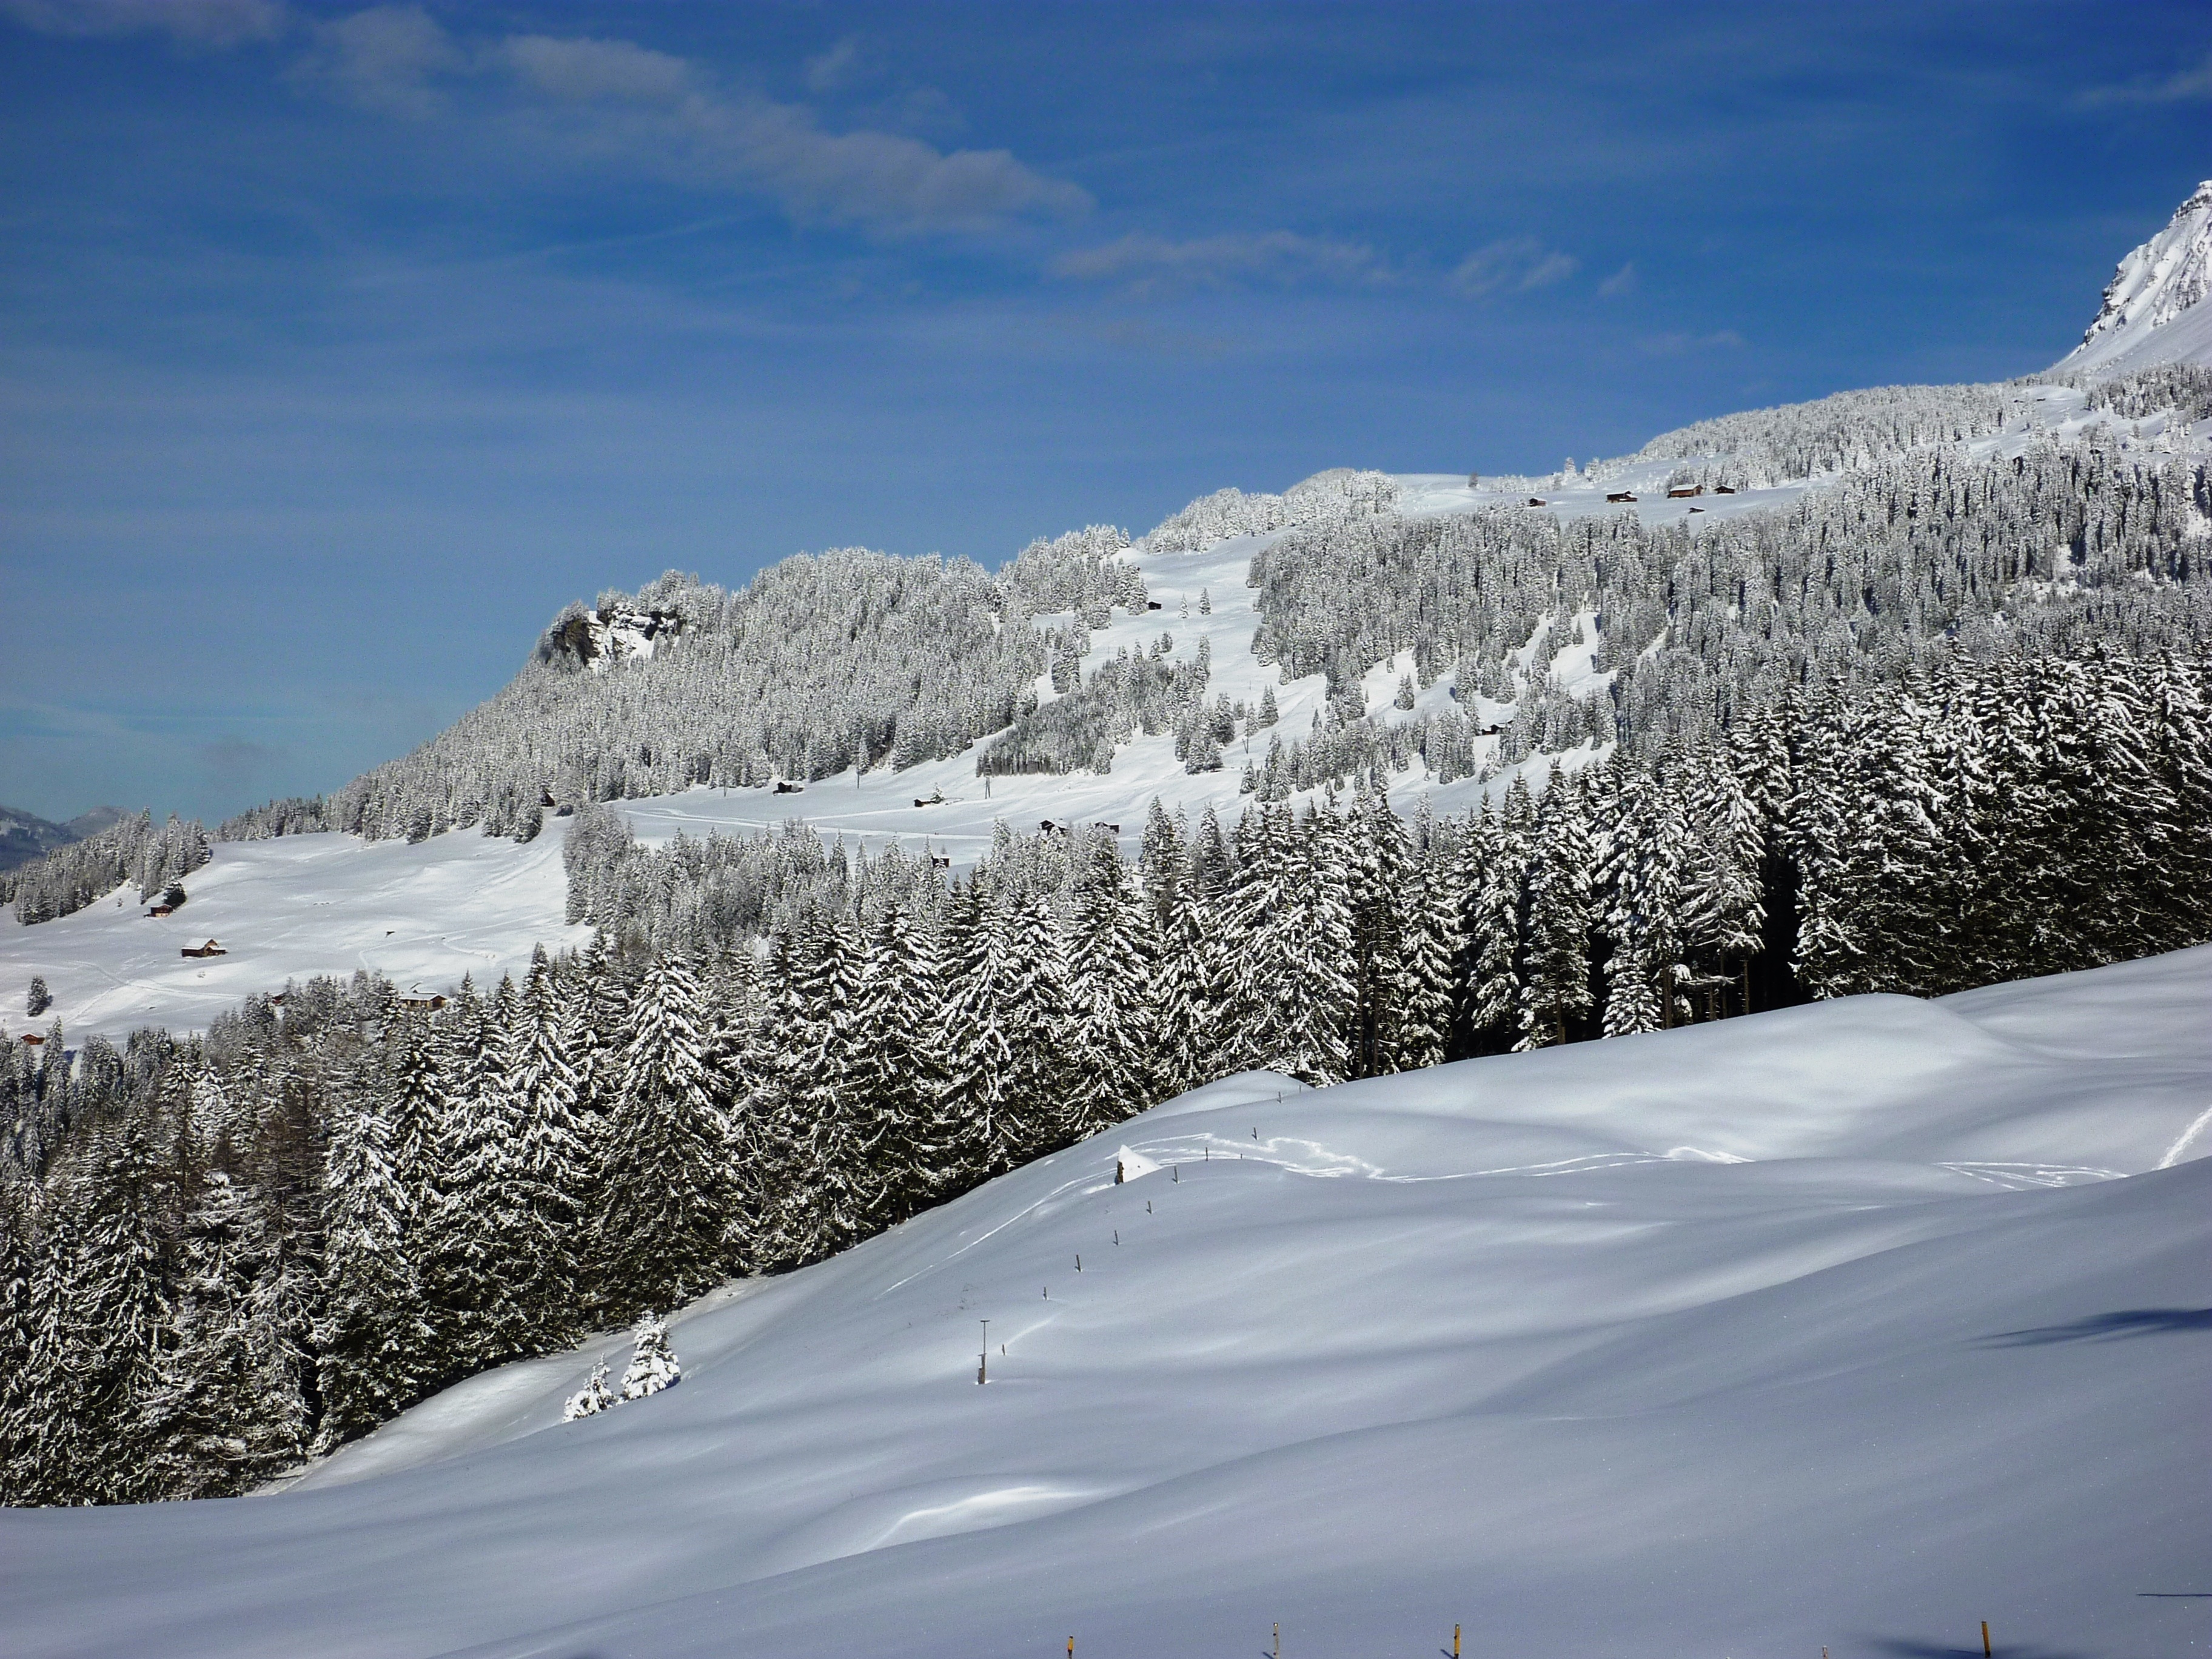
landscape, nature, mountain, snow, cold, winter, mountain range, weather, snowy, skiing, season, ridge, trees, winter sport, resort, alps, ski, plateau, switzerland, wintry, piste, winter cold, landform, graub nden, ski touring, mountain pass, ski mountaineering, ski equipment, mountainous landforms, geological phenomenon, parpan